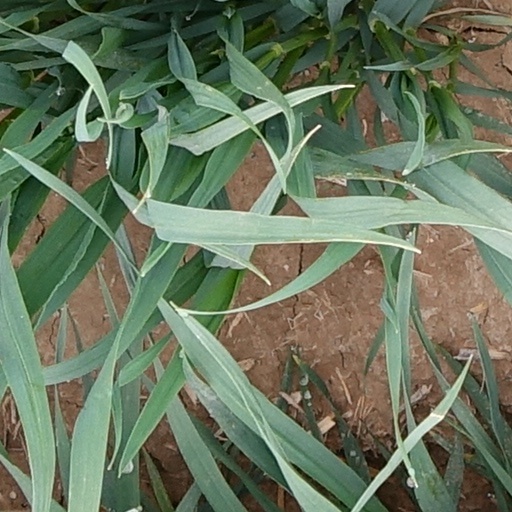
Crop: wheat